Answer in natural language. Considering the relative positions, is Window above or below gray colour sofa? Choose between the following options: above or below
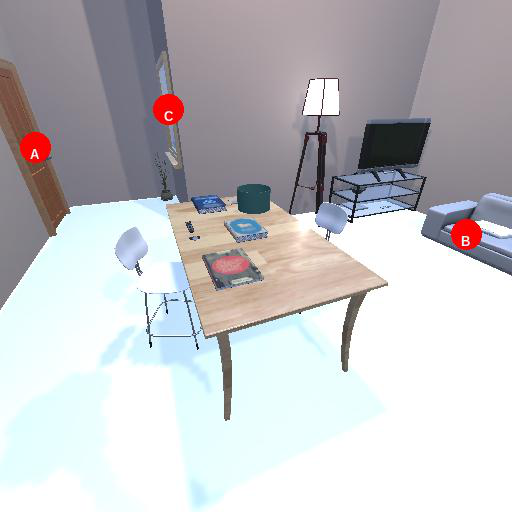
<answer>above</answer>